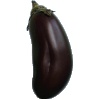
Label: Eggplant 1